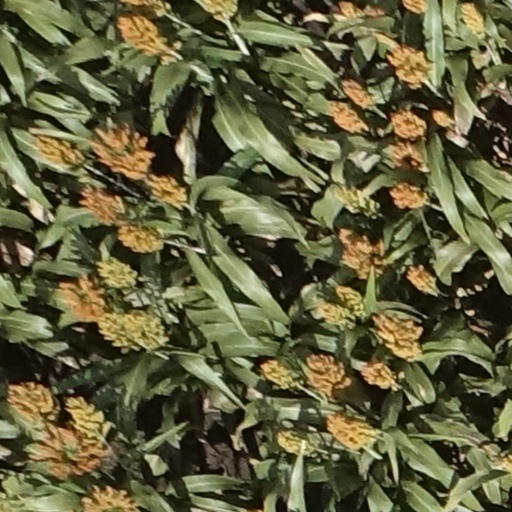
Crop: sorghum